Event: Nepal Earthquake
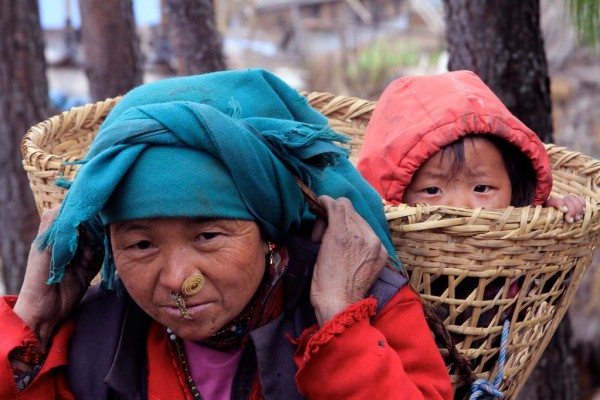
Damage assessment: no_damage